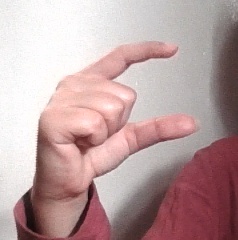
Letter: dal